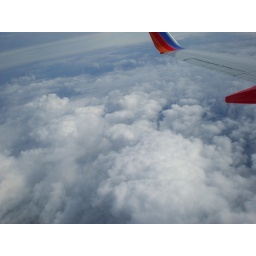
Through the window of an airplane, above the clouds